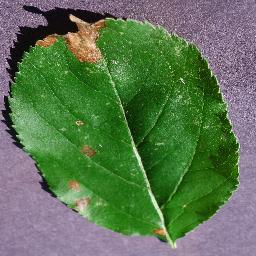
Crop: apple
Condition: black_rot